City of West Torrens

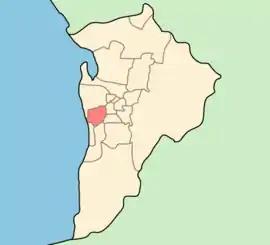

The City of West Torrens is a local government area in the western suburbs of Adelaide, South Australia. Since the 1970s, the area was mainly home to many open spaces and parks, however after the mid-1990s (1993–1995) the LGA became more residential.